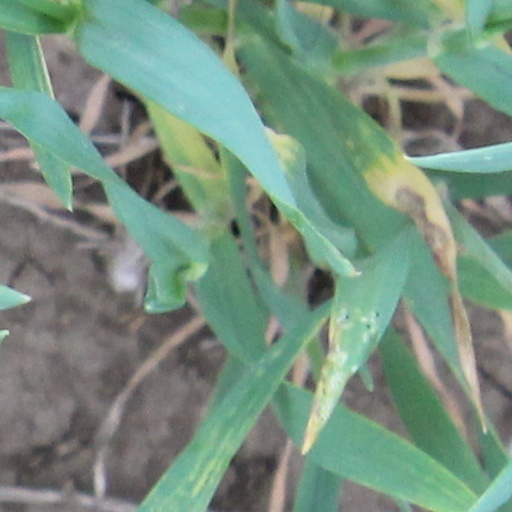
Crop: wheat